33rd Alabama Infantry Regiment

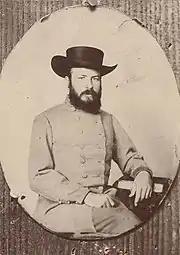
Colonel Samuel Adams, first commander of the 33rd Alabama

The final charge of Patrick Cleburne and his men at Franklin has been featured in Civil War art. Some examples of this include portraits by Dale Gallon, Don Troiani and Mort Kunstler. Of his one-time subordinate, the Irish doctor's son who had risen from a British corporal to a Southern Major General and then to immortality, General Hardee observed: "Where this division defended, no odds broke its line; where it attacked, no numbers resisted its onslaught, save only once; and there is the grave of Cleburne."